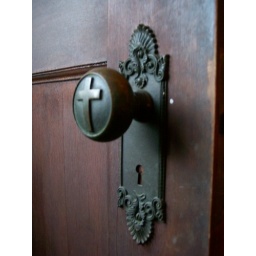
Every door in every building had these - simply beautiful!!